Solar architecture

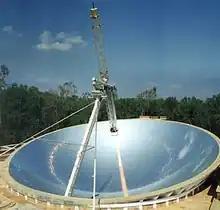
The Auroville's solar parabola

A solar parabola is a parabolic mirror that concentrates the sunlight to reach high temperatures. In Auroville's collective kitchen, a large solar parabola on the roof provides heat for cooking.